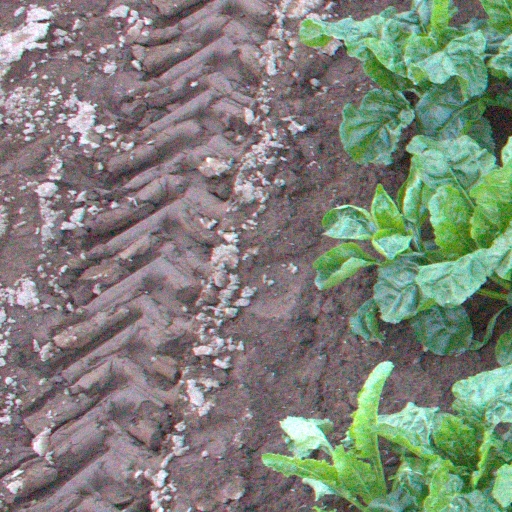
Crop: sugar beet